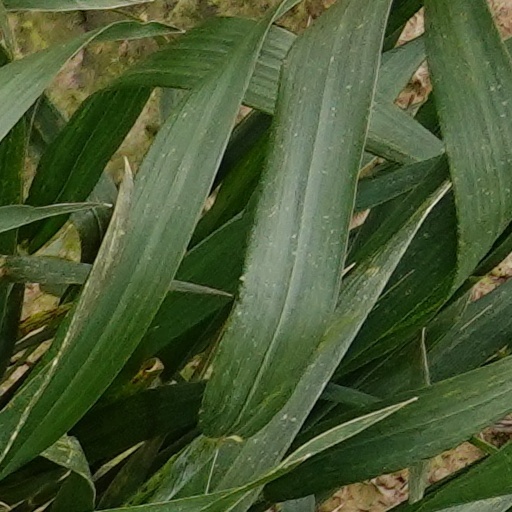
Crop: wheat